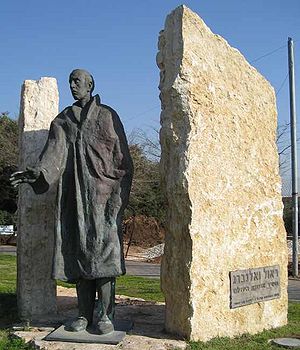
Raoul Wallenberg / Hædring / Galleri
Raoul Gustav Wallenberg var en svensk diplomat, som under 2. verdenskrig gjorde en stor humanitær indsats i Ungarns hovedstad Budapest for at redde jøder fra holocaust. Mellem juli og december 1944 udstedte han beskyttelsespas og husede jøder, hvorved han reddede titusindvis af jødiske liv.